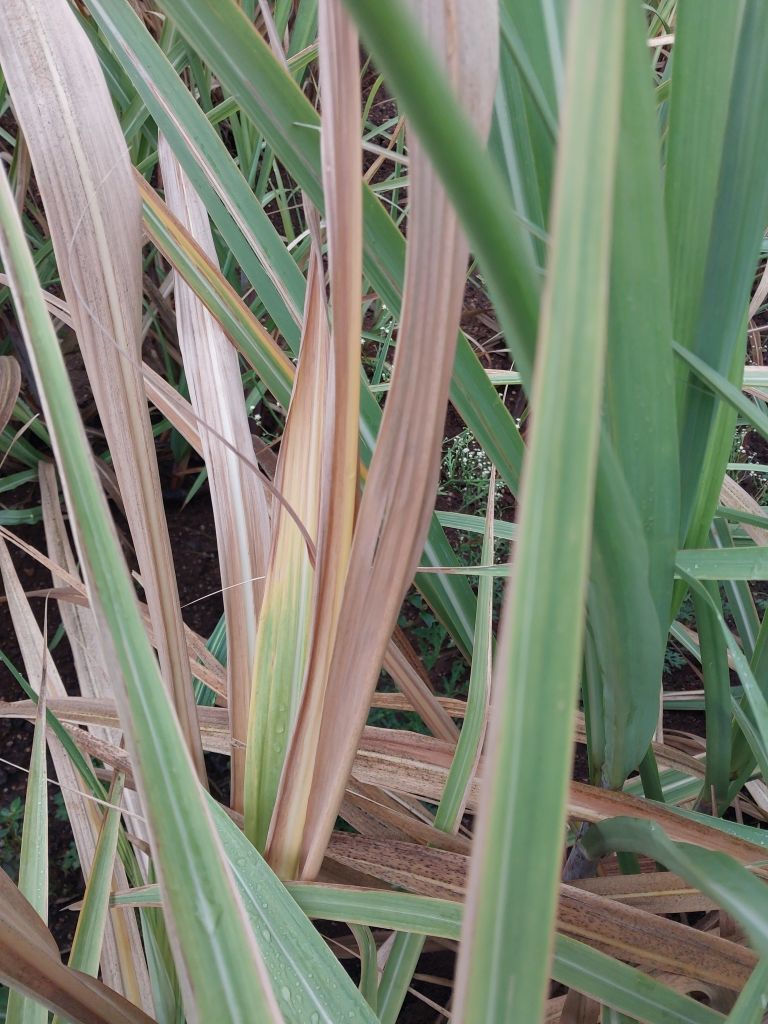
Label: Yellow Leaf